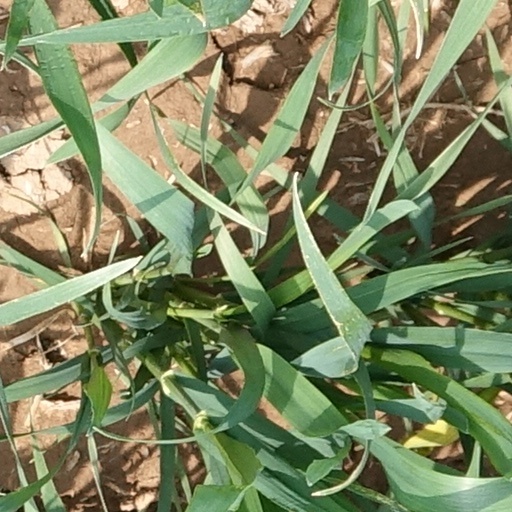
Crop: wheat